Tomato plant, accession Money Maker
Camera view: tilt-top (135 deg); turntable rotation: 240 degrees
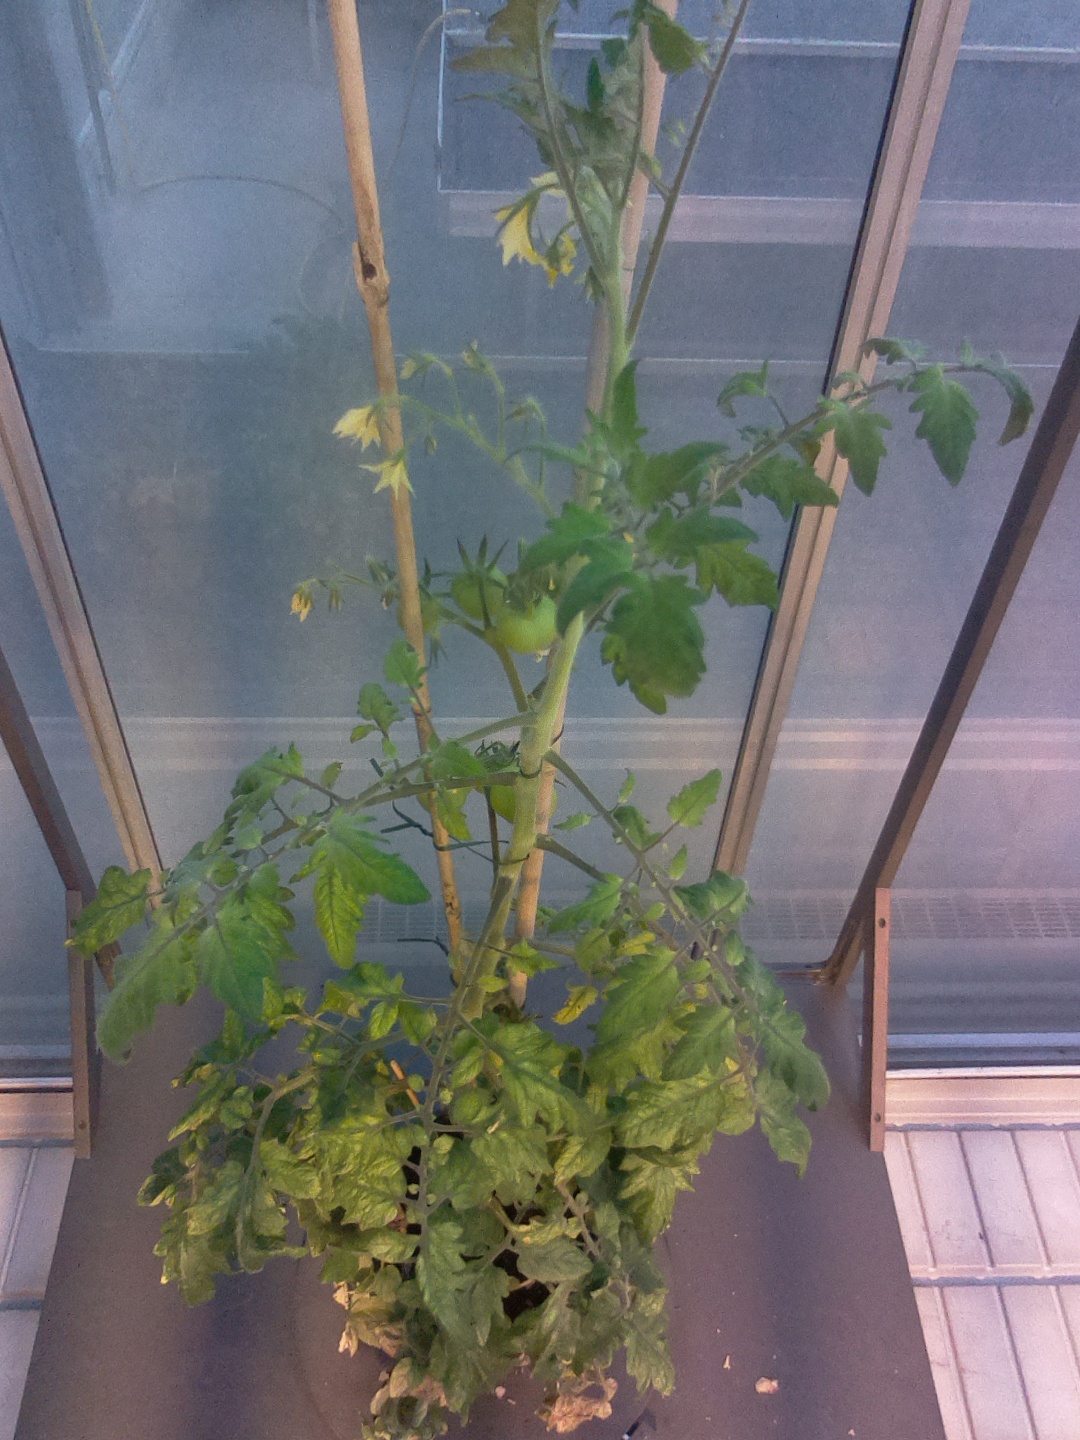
BBCH growth stage 75: 50%-60% of final fruit size